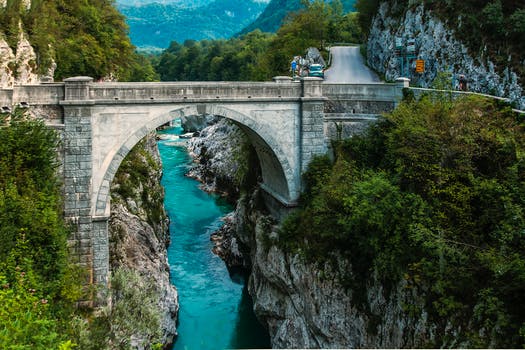
Label: No Watermark